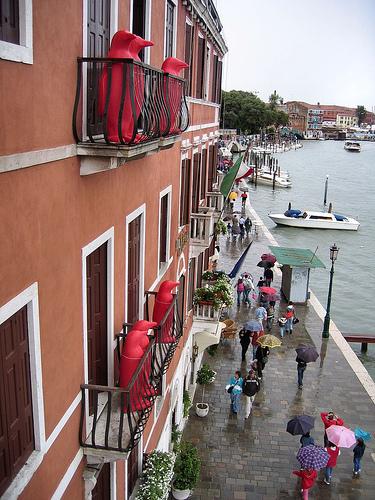
Weather: rain or strom